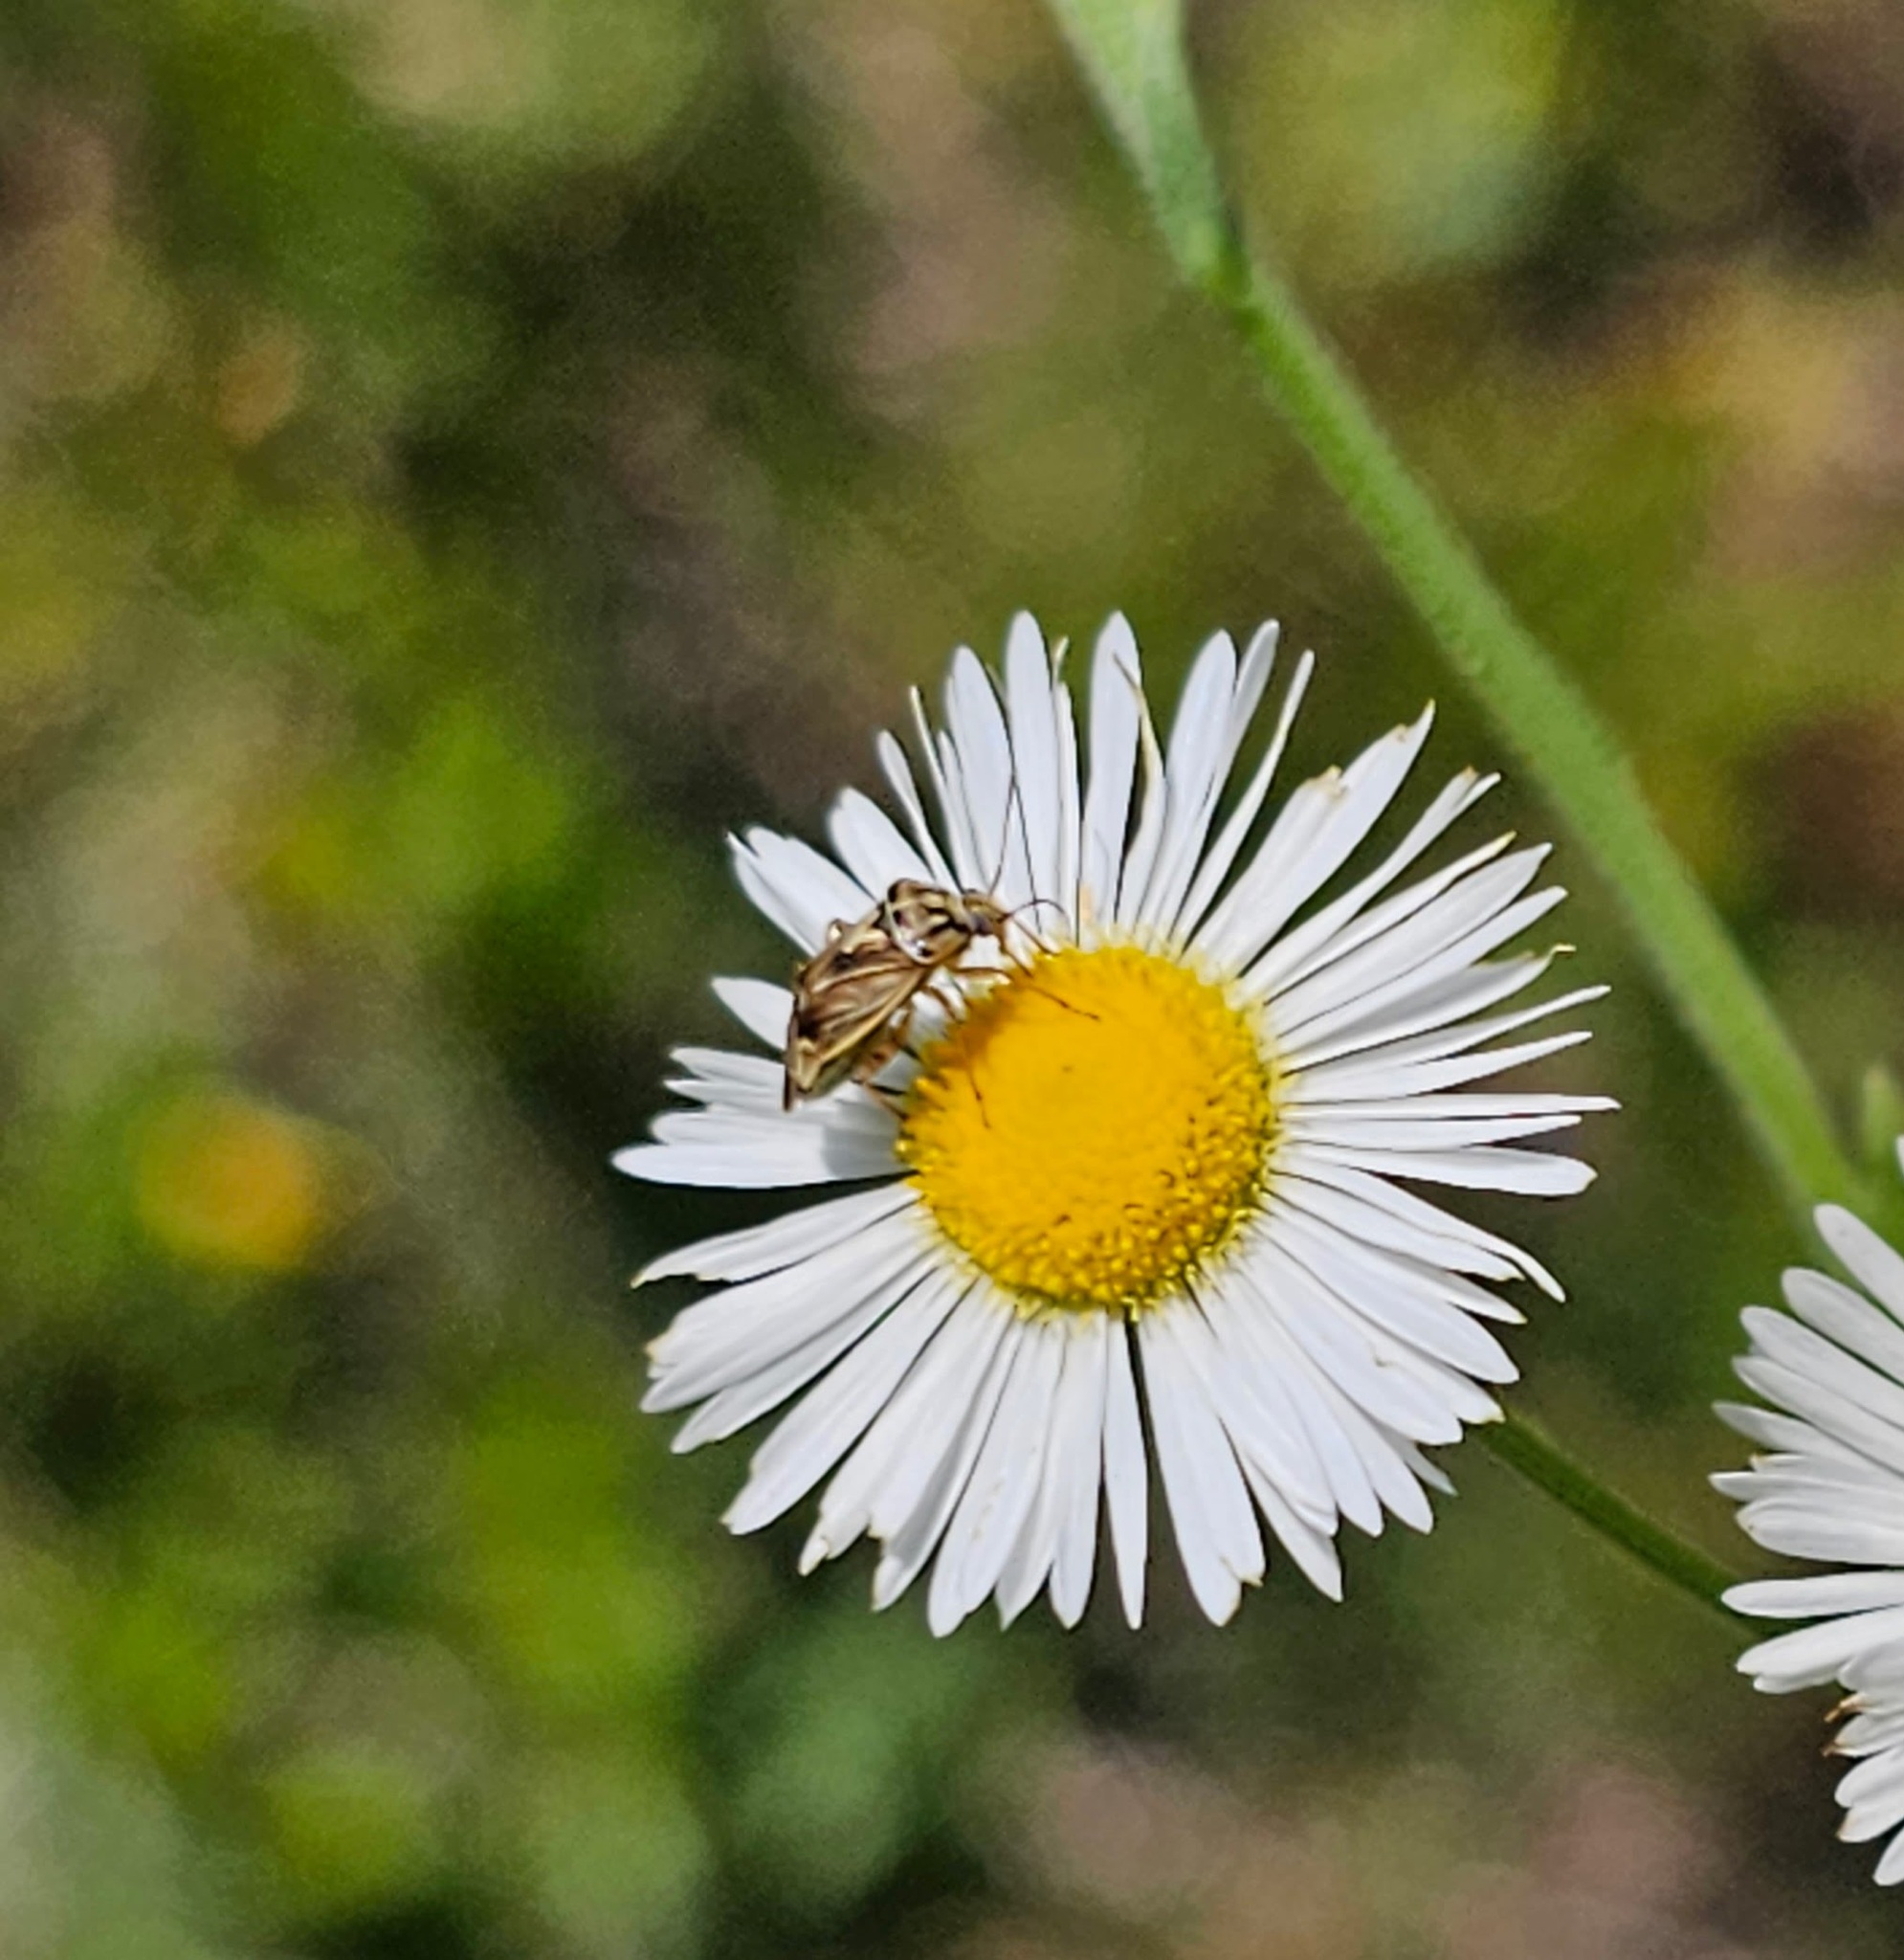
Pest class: lygus_bug